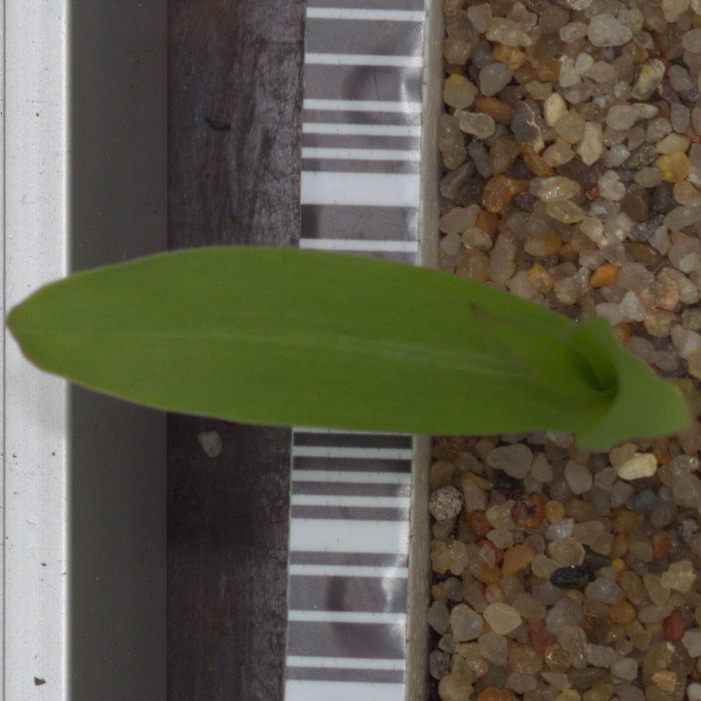
Label: maize